Higashi-Matsuyama Station

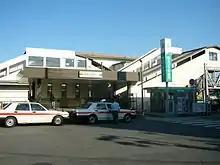
The west entrance of station in 2004, before rebuilding

The station was first opened on 1 October 1923 as . The station was renamed Higashi-Matsuyama Station in October 1954 when Higashi-Matsuyama became a city. The station building was refurbished between 2008 and 2010 with the addition of lifts on either side.